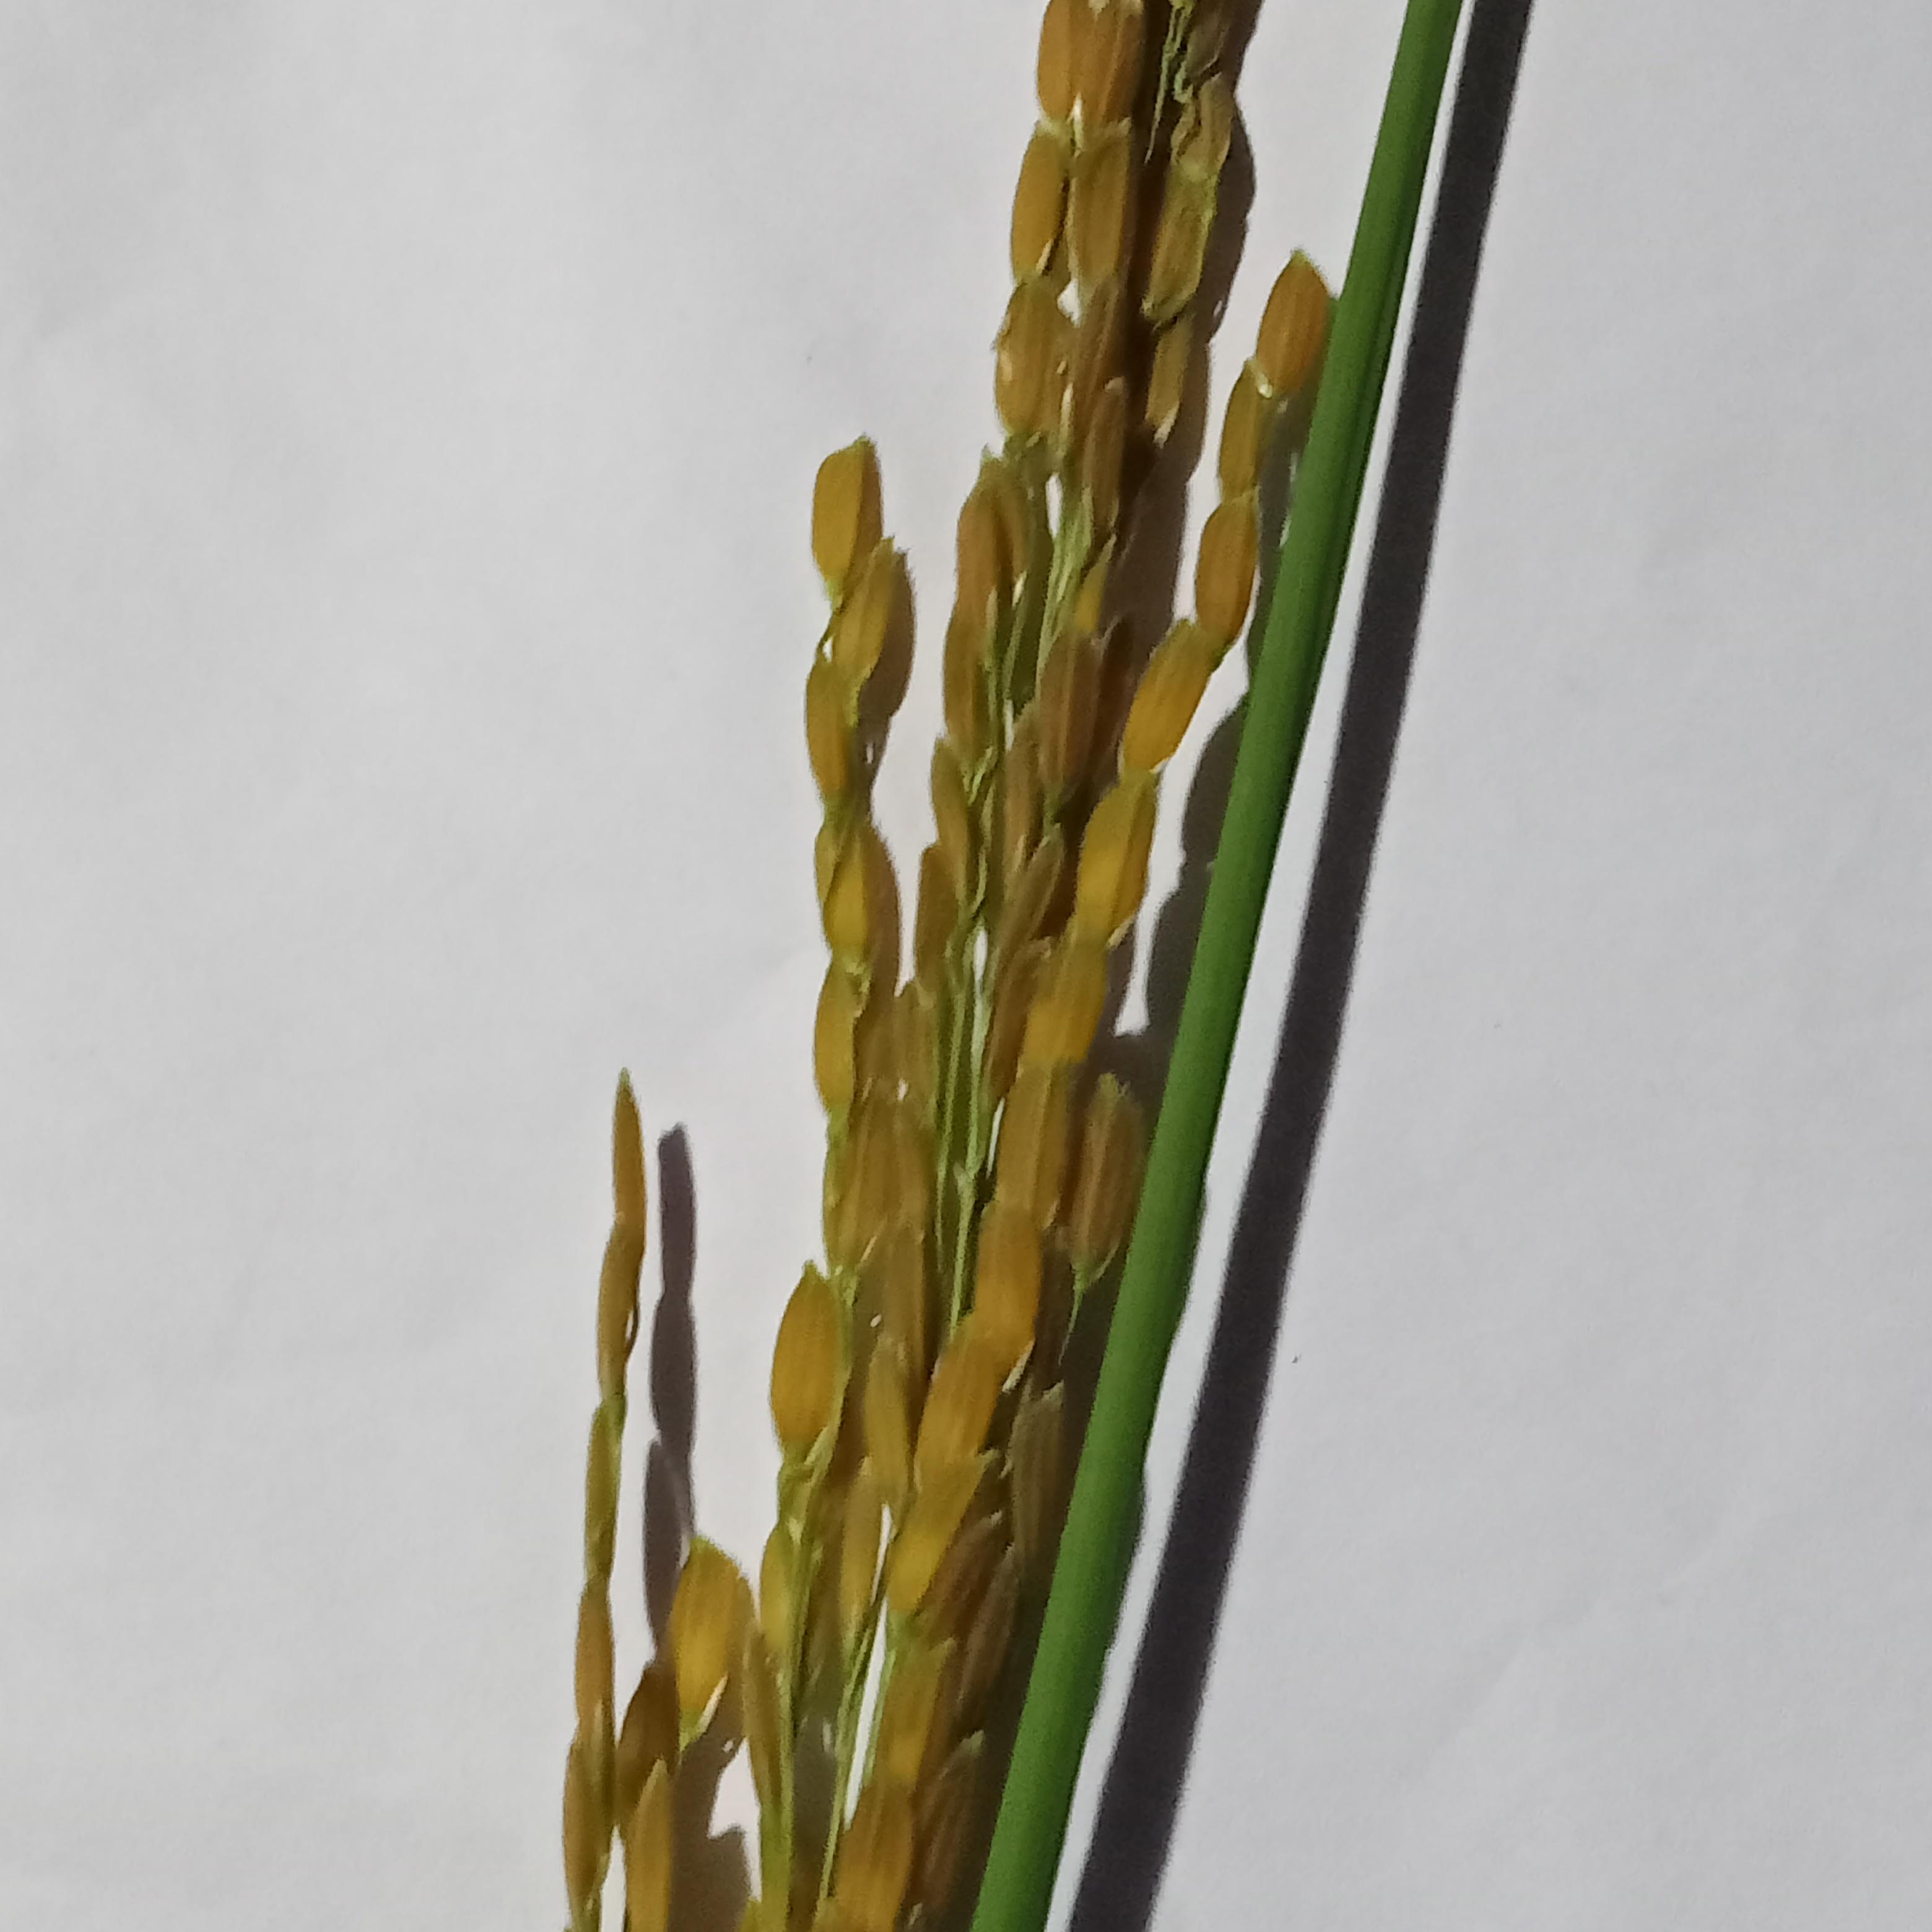
Label: Rice___Neck_Blast